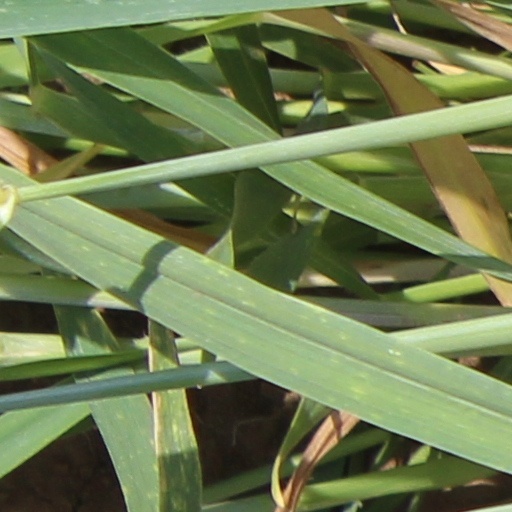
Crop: wheat